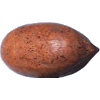
Label: nut_pecan